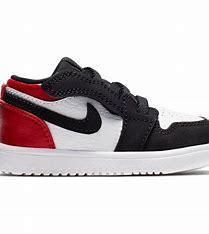
Brand: Jordan
Model: 1 Alt